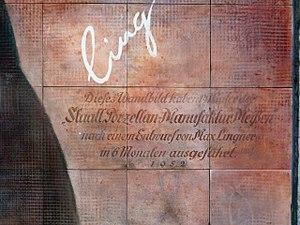
Max Lingner né à Leipzig le 17 novembre 1888, mort à Berlin le 14 mars 1959, est un peintre et illustrateur de presse allemand.